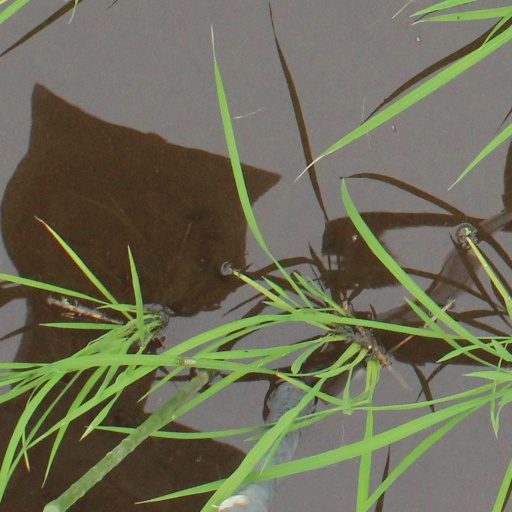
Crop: rice